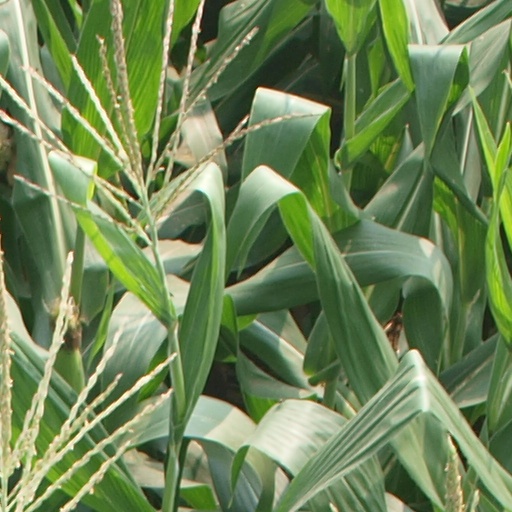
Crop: maize; corn